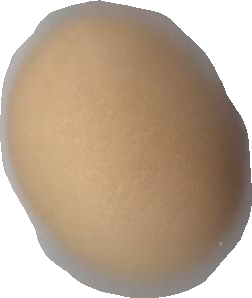
Variety: Grobogan